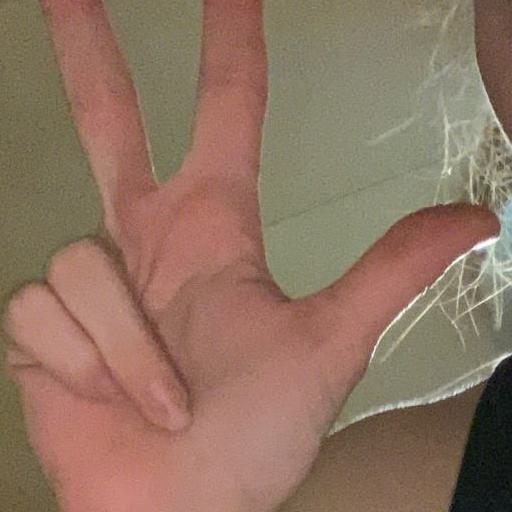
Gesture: three2